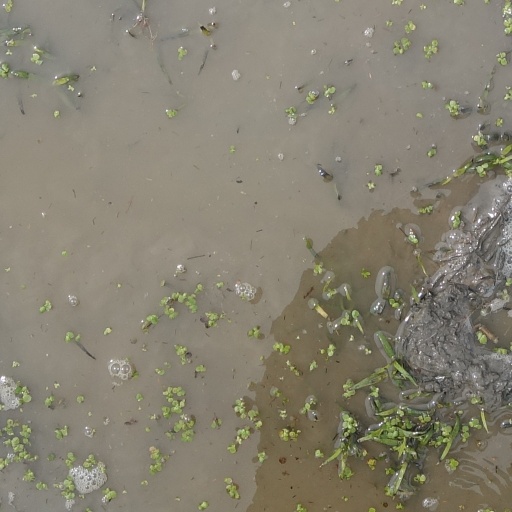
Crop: rice